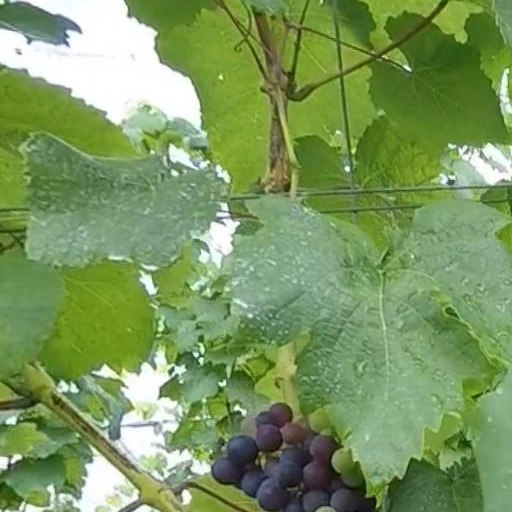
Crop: grape